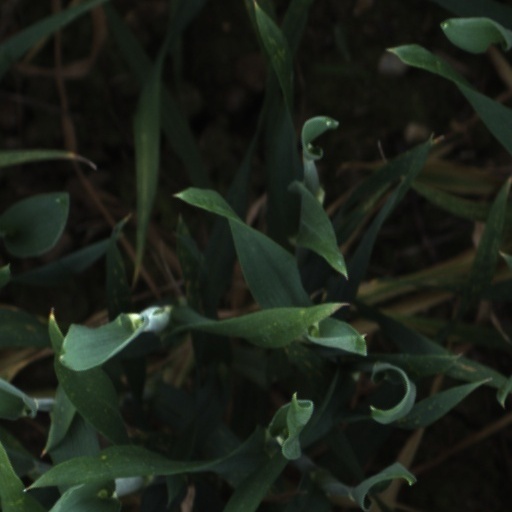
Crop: wheat